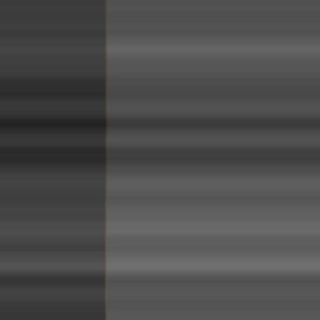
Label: sugarcane_bacterial_blight